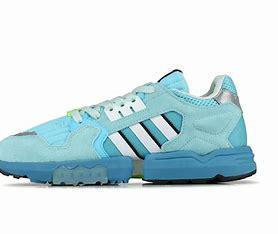
Brand: Adidas
Model: ZX Torsion